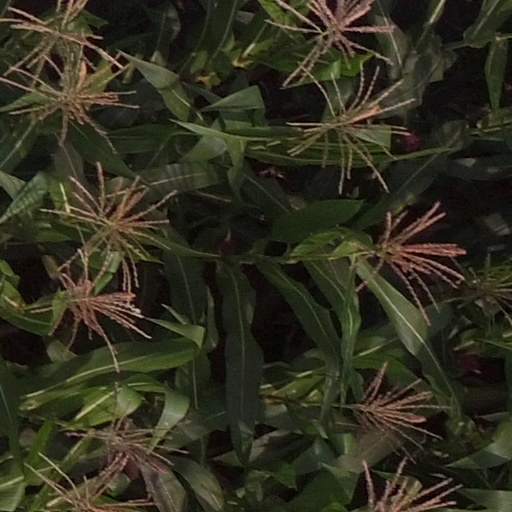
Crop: maize; corn